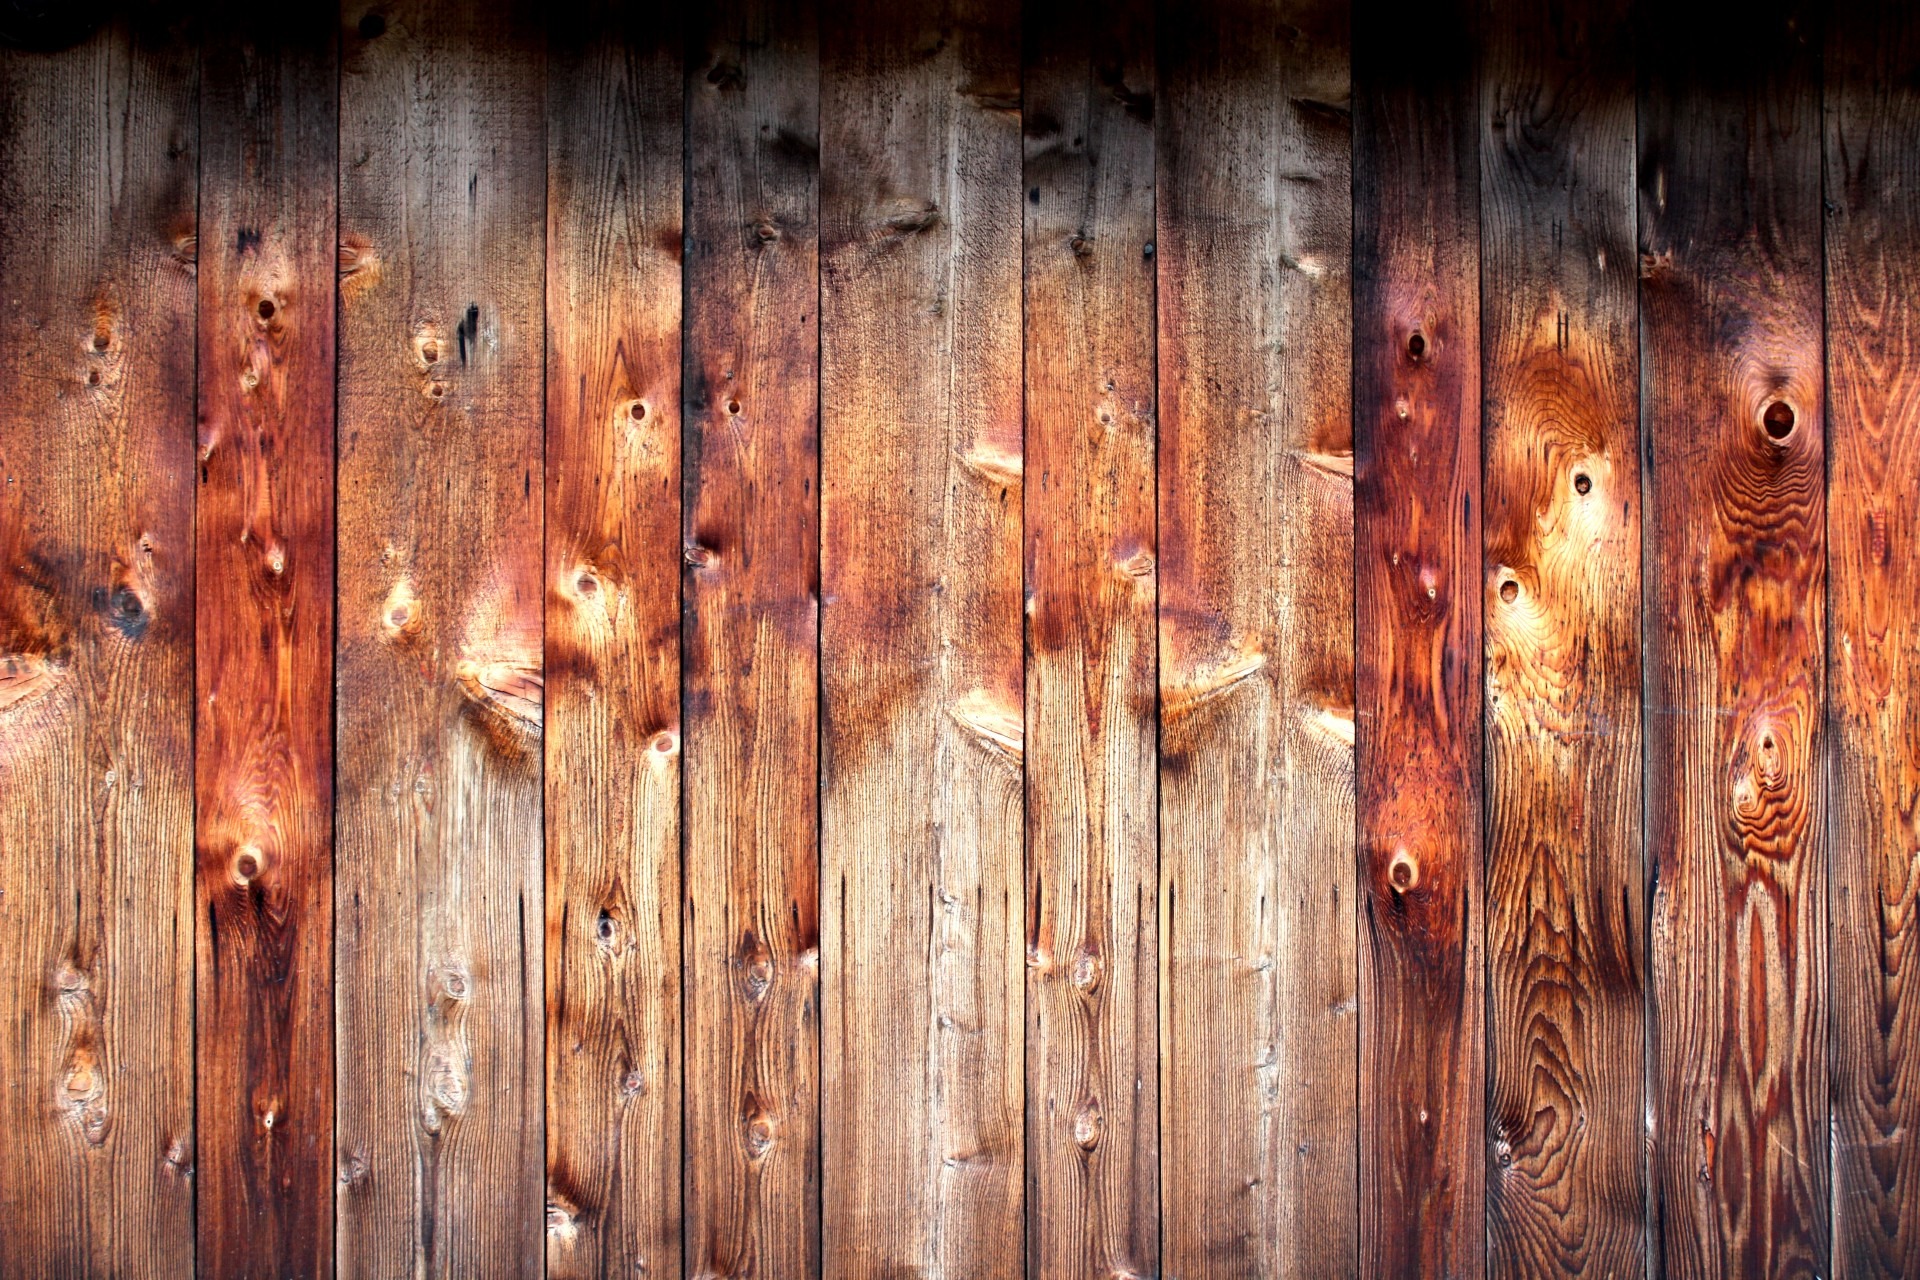
wood, sunlight, texture, floor, barn, formation, rust, brown, background, hardwood, boards, wood flooring, knotty pine